Alice Barth

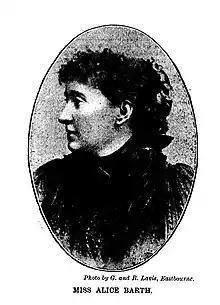
Alice Mary Barth

After singing engagements in Brighton, Blackpool, Margate and Windsor among other towns, in April 1879 Barth managed a small tour of drawing room operettas including Virginia Gabriel's "Widows Bewitched", which would become a popular favourite in her repertoire, and "Forty Winks", an English-language adaptation of Offenbach's "Une nuit blanche". In 1880 she was performing with Sims Reeves in ballad opera and during the early 1880s she was managing her own touring troupe, the Alice Barth Opera Company, which included Richard Temple and Eric Lewis among the cast. Over the next few years Barth's troupe would become well known on the southern touring circuits while also making regular appearances at The Crystal Palace and Alexandra Palace. In 1880 she added "The Sleeping Queen" to her Company's repertoire in addition to the Garden Scene from "Faust", Massé's "Les noces de Jeannette" (adapted as "Haste to the Wedding") and Offenbach's "The Rose of Auvergne".